West Lothian Council

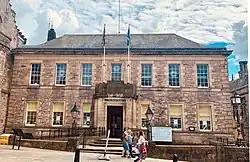
Former County Buildings, Linlithgow: One of the council's former offices

The council is based at the West Lothian Civic Centre in Livingston. The building was built in 2009 at a cost of £50 million to serve as a police headquarters and courthouse as well as offices for the council. Prior to 2009 the council's offices had been divided between various buildings, including: